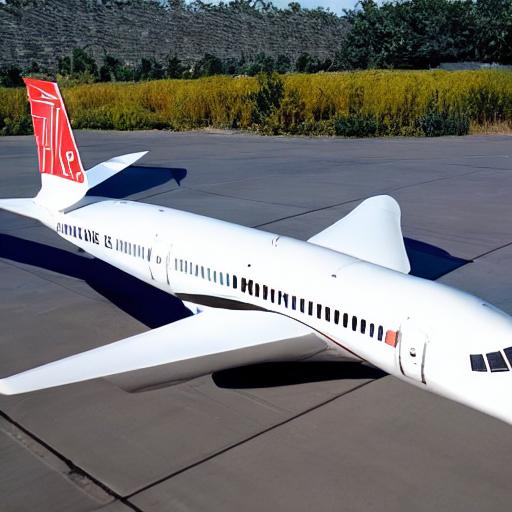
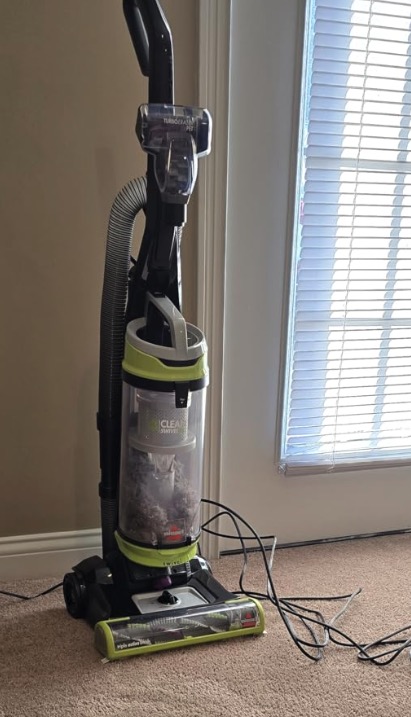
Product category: items_vacuum
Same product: no